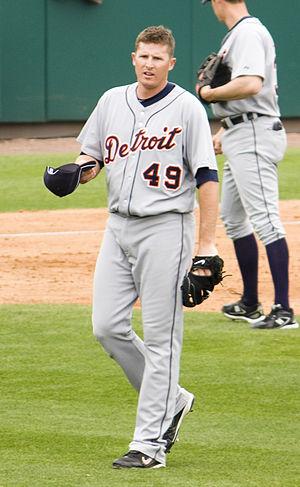
Eddie Keith Bonine est un lanceur droitier de baseball qui évolue en Ligue majeure de baseball avec les Tigers de Détroit de 2008 à 2010.